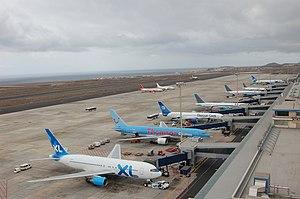
L'aéroport de Tenerife-Sud ou aéroport international Reina Sofía est situé à 60 kilomètres de la capitale de l’île entre les municipalités de Granadilla de Abona et San Miguel et proche des villages côtiers de El Médano et Los Abrigos.